South Africa at the Paralympics

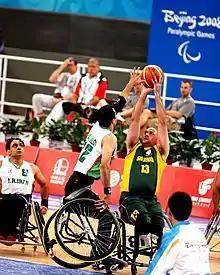
Wheelchair basketball at the 2008 Summer Paralympics between South Africa and Iran.

South Africa has competed at both the Summer and Winter Paralympic Games.